SummerSlam (1991)

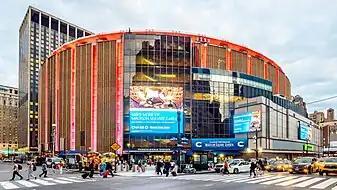
The event was held at Madison Square Garden in New York City, New York.

SummerSlam is an annual pay-per-view (PPV) produced every August by the World Wrestling Federation (WWF, now WWE) since 1988. Dubbed "The Biggest Party of the Summer", it is one of the promotion's original four pay-per-views, along with WrestleMania, Royal Rumble, and Survivor Series, eventually dubbed the "Big Four". It has since become considered WWF's second biggest event of the year behind WrestleMania. The 1991 event was the fourth event in the SummerSlam chronology and was scheduled to be held on Monday, August 26, 1991, at Madison Square Garden in New York City, New York.